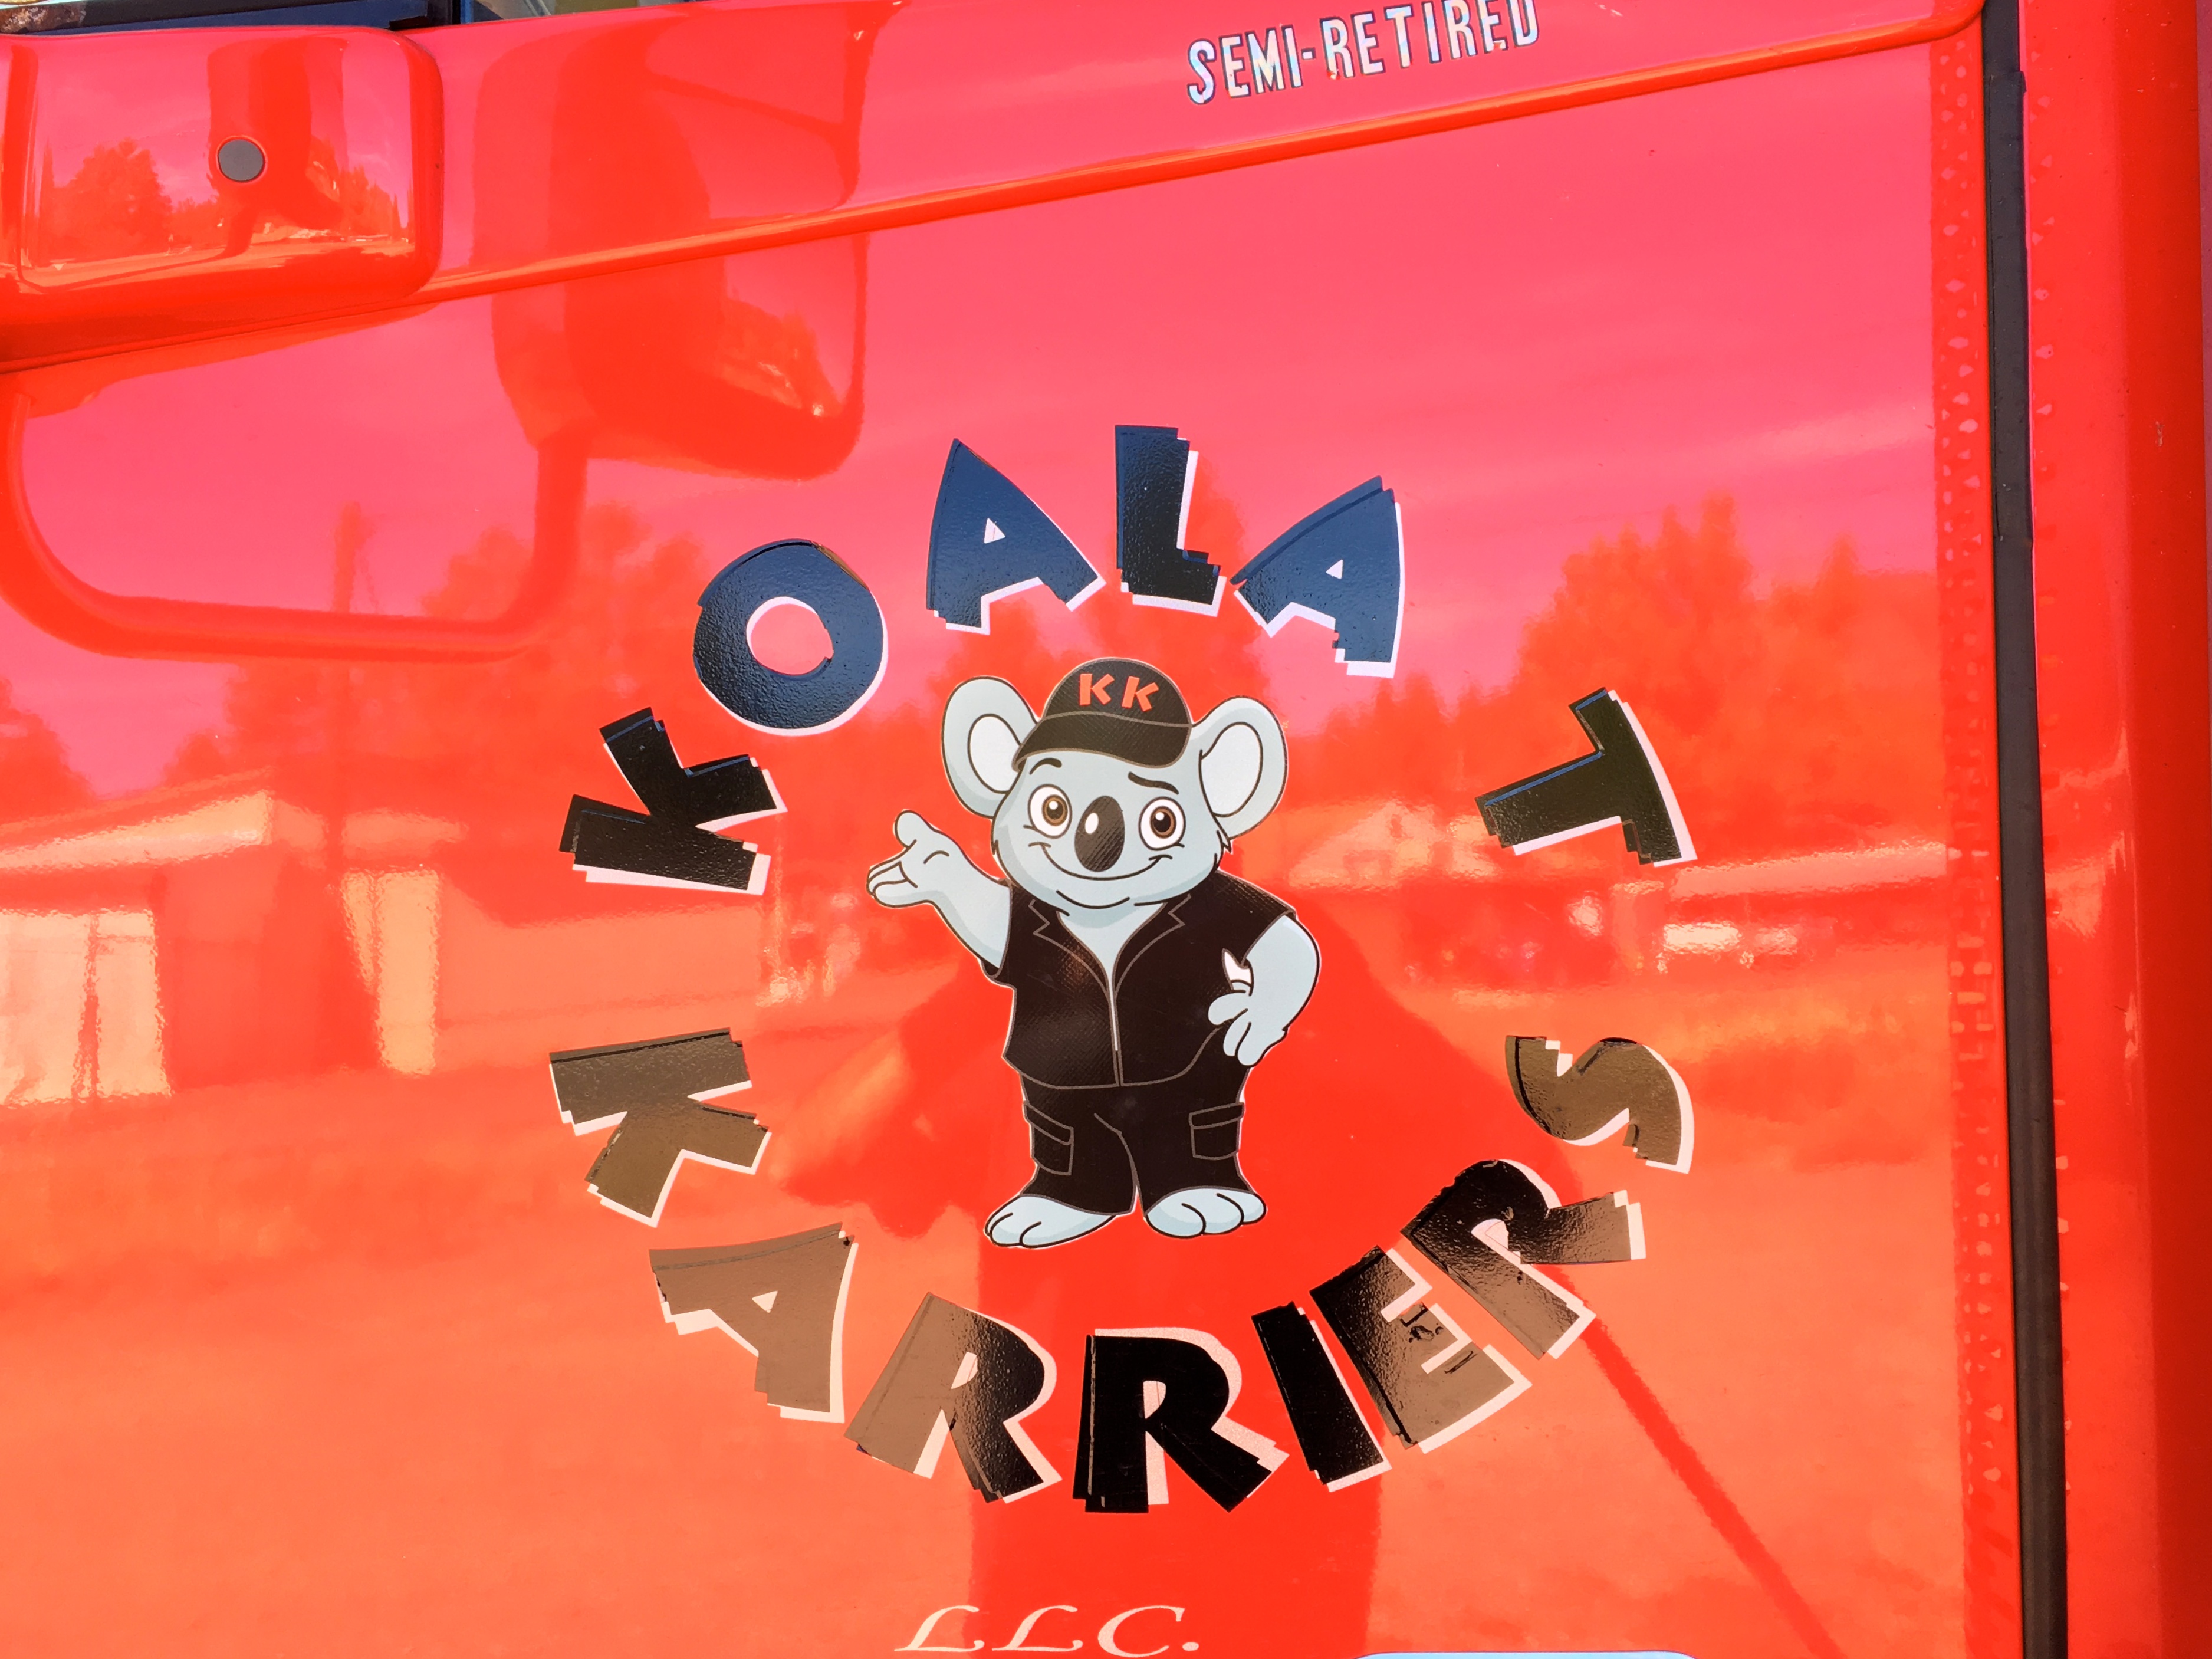
advertising, red, art, illustration, poster